Lamborghini Aventador

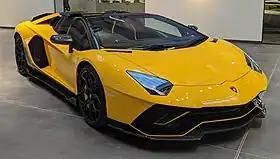
Lamborghini Aventador Ultimae Roadster

The Lamborghini Aventador is a mid-engine, two-passenger sports car manufactured and marketed by Lamborghini from 2011 until 2022. Named after a prominent Spanish fighting bull that fought in Zaragoza, Aragón, in 1993, the Aventador succeeded the Murciélago and was manufactured in Sant'Agata Bolognese, Italy.